Vanessa Lemm

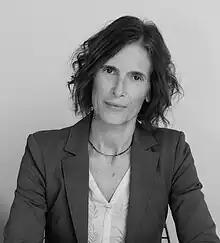
Professor Vanessa Lemm

Vanessa Lemm is provost and deputy vice-chancellor at the University of Greenwich, United Kingdom. She was appointed in 2024. Lemm was previously vice-president and executive dean of the College of Humanities, Arts and Social Sciences at Flinders University. She is chief editor of the journal "Nietzsche Studien", and has published on the topics of Friedrich Nietzsche and Michel Foucault. She was the executive dean of the Faculty of Arts and Education at Deakin University (2021-2022).